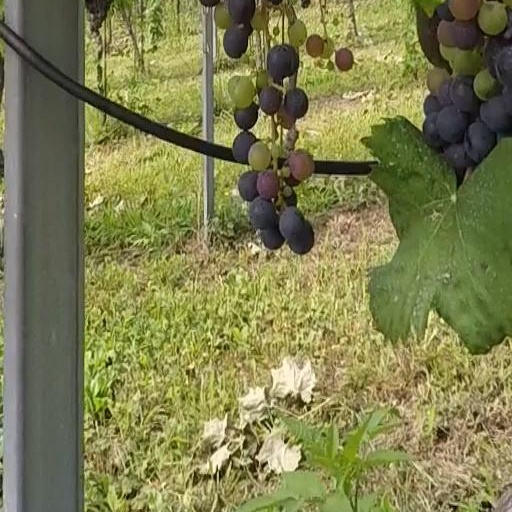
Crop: grape